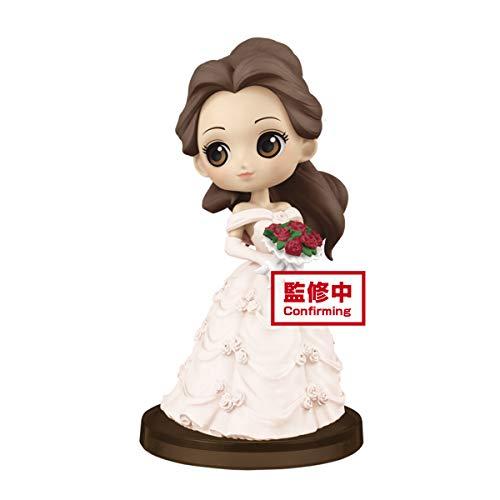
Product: Banpresto Disney Characters Q Posket Petit Story of Belle(Ver.E)
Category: Toys & Games | Toy Figures & Playsets | Action Figures
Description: Great Condition.
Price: $14.99
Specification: ProductDimensions:6x6x8inches|ItemWeight:2pounds|ShippingWeight:2pounds(Viewshippingratesandpolicies)|ASIN:B082V23834|Itemmodelnumber:BP16239|Manufacturerrecommendedage:15yearsandup